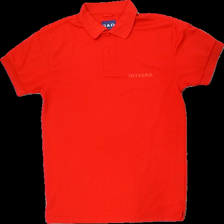
View: front
Type: T-shirt
Category: Men
Brand: Not in the list
Brand text on label: dad sportswear
Colors: Red, Orange
Material: 100% polyester
Pattern: Other
Cut: C-collar
Size: M
Season: All
Stains: Minor
Damage: smuts fläck
Damage location: bottom center
Price range: <50
Recommended usage: Export
Description: t-shirt med röda knappar